Fort Pitt Elementary School

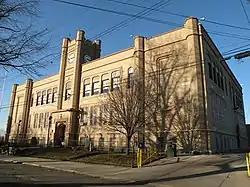

The Fort Pitt Elementary School in Pittsburgh, Pennsylvania, is a building from 1905. It was listed on the National Register of Historic Places in 1986.